List of diving environments by type

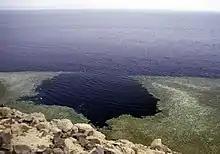
View of the coastal waters from the top of a hill, showing an approximately circular hole in the shallow coastal reef tangent to the deeper water offshore.

The common term for a place at which one may dive is a dive site. As a general rule, professional diving is done where the work needs to be done, and recreational diving is done where conditions are suitable. There are many recorded and publicised recreational dive sites which are known for their convenience, points of interest, and frequently favourable conditions.